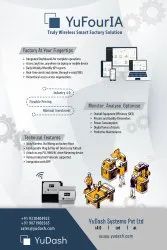
Label: YuDash_Smart_Factory_Solution